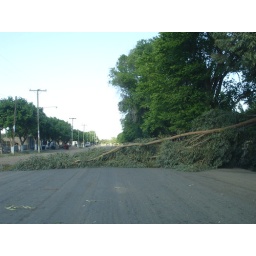
A tree that fell from a windstorm in the middle of the road near the Valley of the Moon.